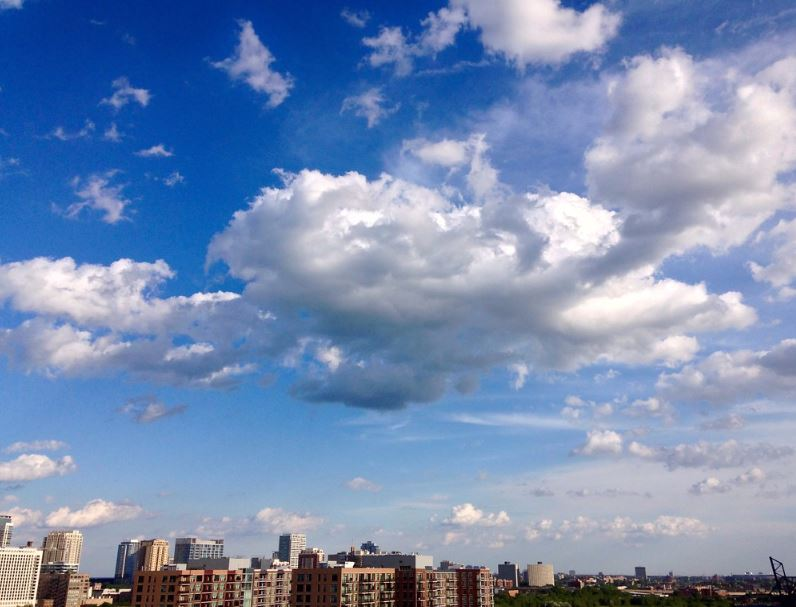
Fire: no
Smoke: no